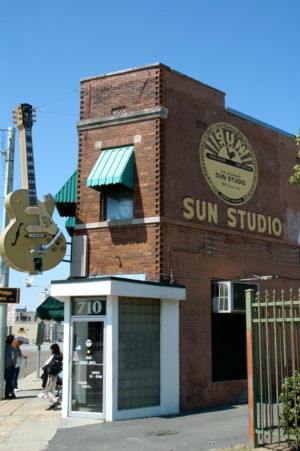
Sun Records
Sun studierne i Memphis
Sun Records var et pladeselskab med base i Memphis i USA som blev startet den 27. marts 1952 af Sam Phillips. Sam Phillips solgte Sun i 1969.